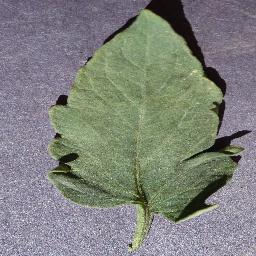
Label: Tomato___healthy